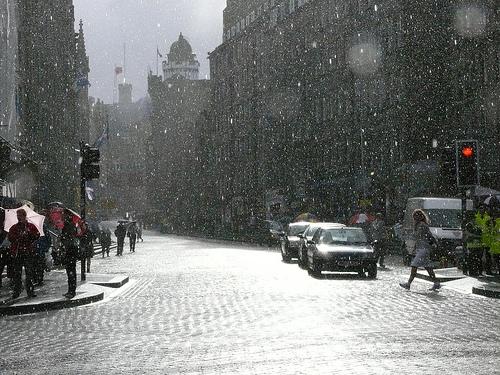
Weather: rain or strom